Horsington House

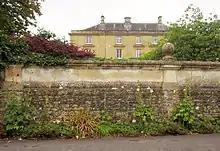
Horsington House

Horsington House is a country house in Horsington, near Templecombe in Somerset. It is a stone-built house with pillared porch, built in 1839. It is a Grade II listed building.